Hangman (Archie Comics)

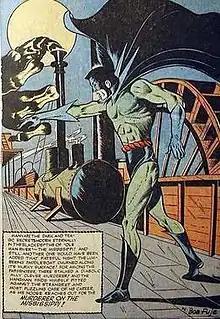
The Hangman (Robert Dickering version)

The Hangman is the name of several fictional superheroes that appear in periodicals published by MLJ Comics and later Dark Circle Comics.